Dunnage

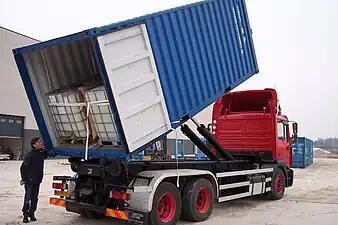
Stabilizing capabilities of dunnage bags in container

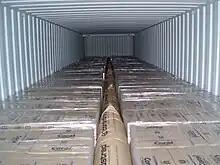
Application of dunnage bags in container

Dunnage bags are air-filled pouches that can be used to stabilize, secure and protect cargo during transportation. Dunnage bags are placed in the voids between the cargo items. Dunnage bags can be used in all modes of transportation; road, railway, ocean or air.